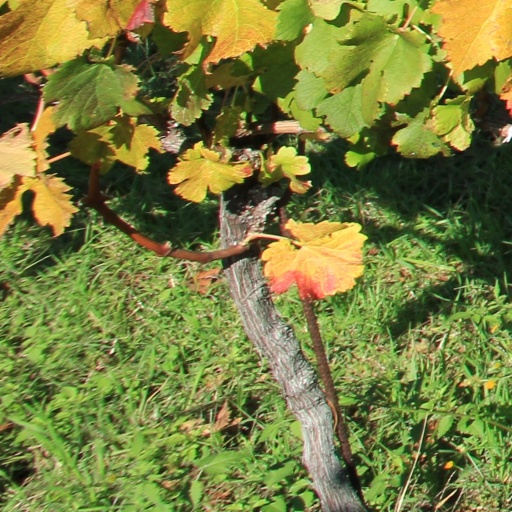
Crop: grape